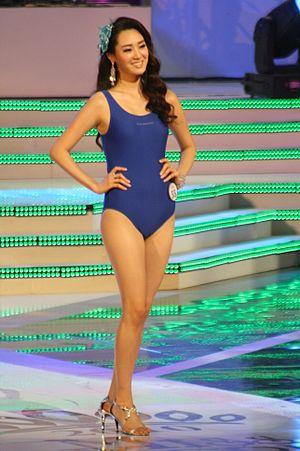
Miss Corée est un concours de beauté féminine destiné aux jeunes femmes habitantes et de nationalité coréenne. Il a créé en 1957 par le journal coréen Hankook Ilbo.